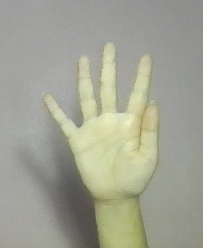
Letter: sheen